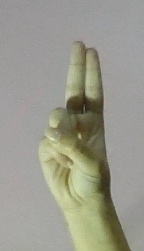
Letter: taa